Punta Gorda Airport (Florida)

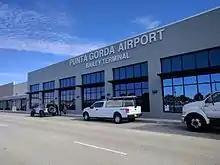
Bailey Terminal building at Punta Gorda Airport

Punta Gorda Airport covers 1,934 acres (783 ha) at an elevation of 26 feet (8 m). It has three asphalt runways: 04/22 is 7,193 by 150 feet (2,192 x 46 m), 15/33 is 6,286 by 150 feet (1,916 x 46 m), and 09/27 is 2,636 by 60 feet (803 x 18 m) and 6 gates.